Bioscope show

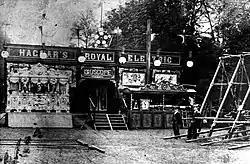
William Haggar's travelling Bioscope from 1902

A Bioscope show was a music hall and fairground attraction consisting of a travelling cinema. The heyday of the Bioscope was from the late 1890s until World War I.